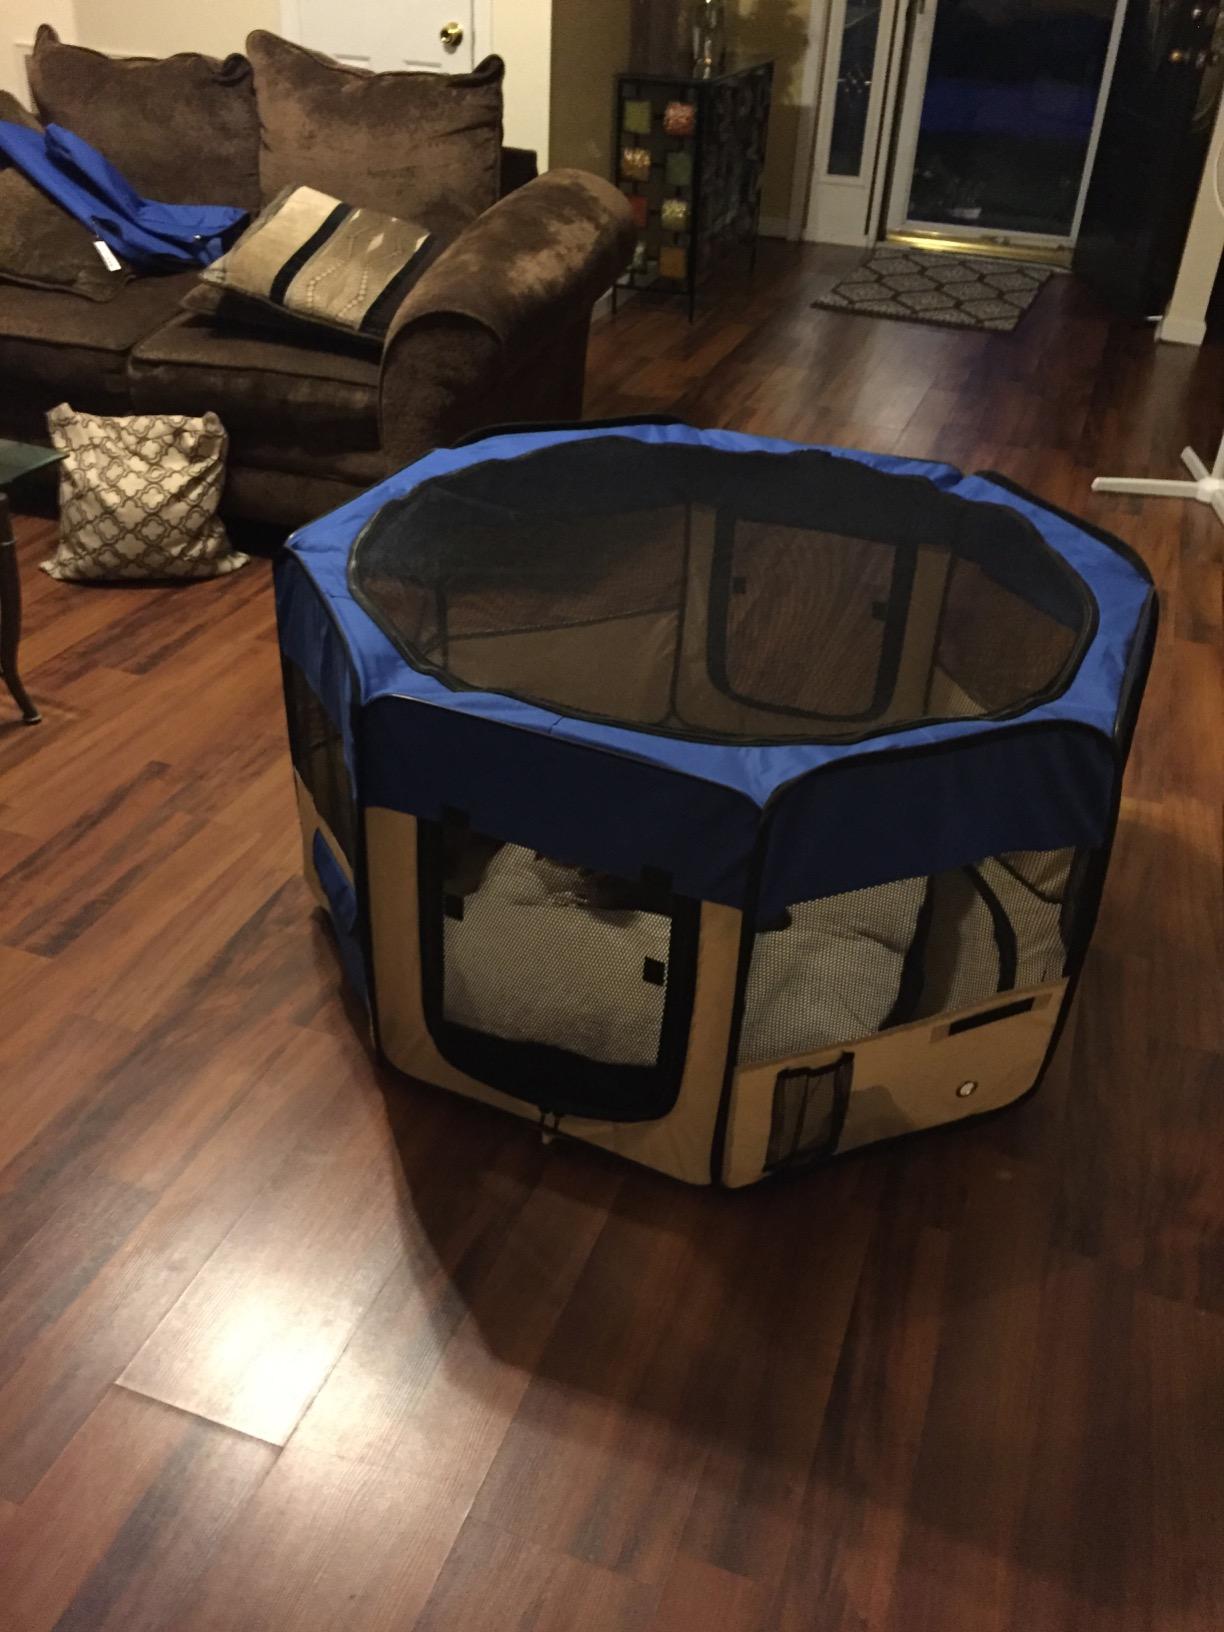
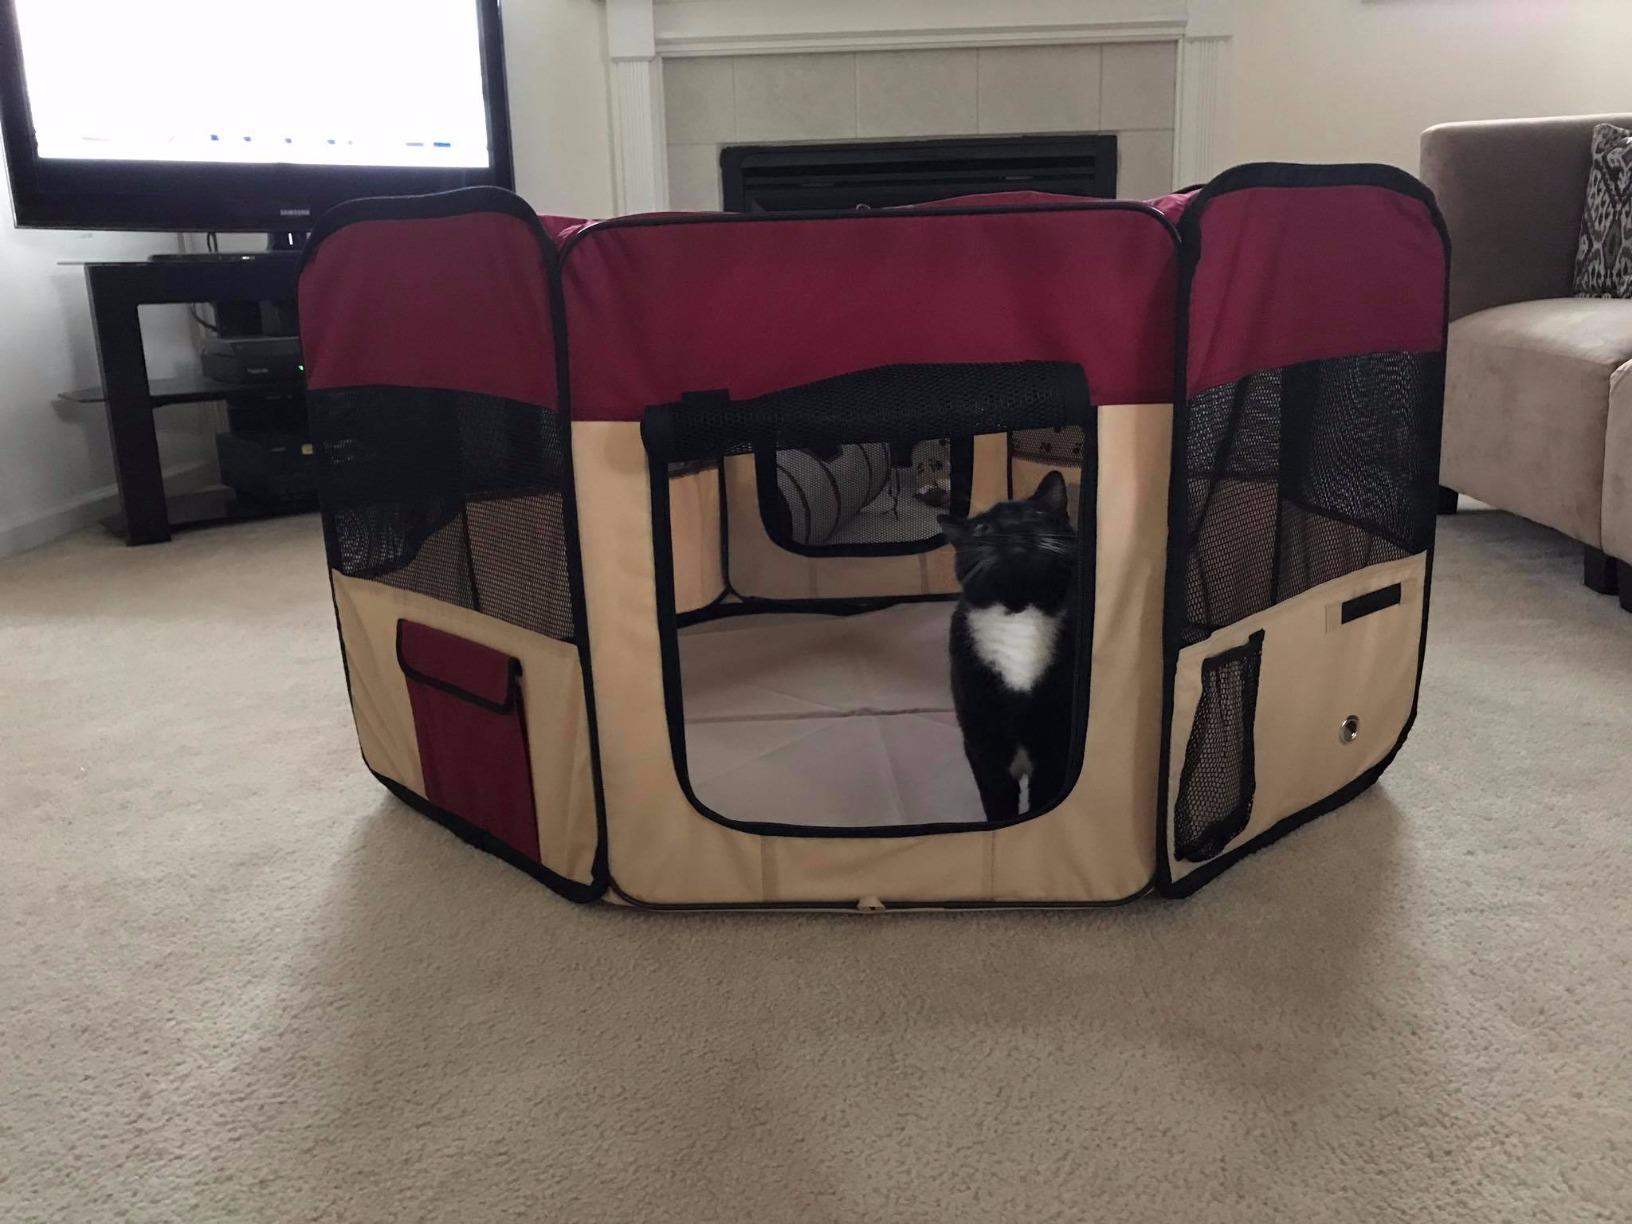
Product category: items_kennel
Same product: no